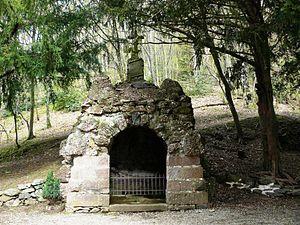
Murbach est une commune française située dans le département du Haut-Rhin, en région Grand Est.